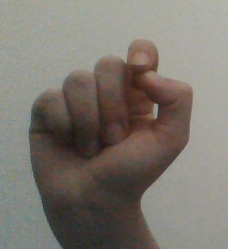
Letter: fa